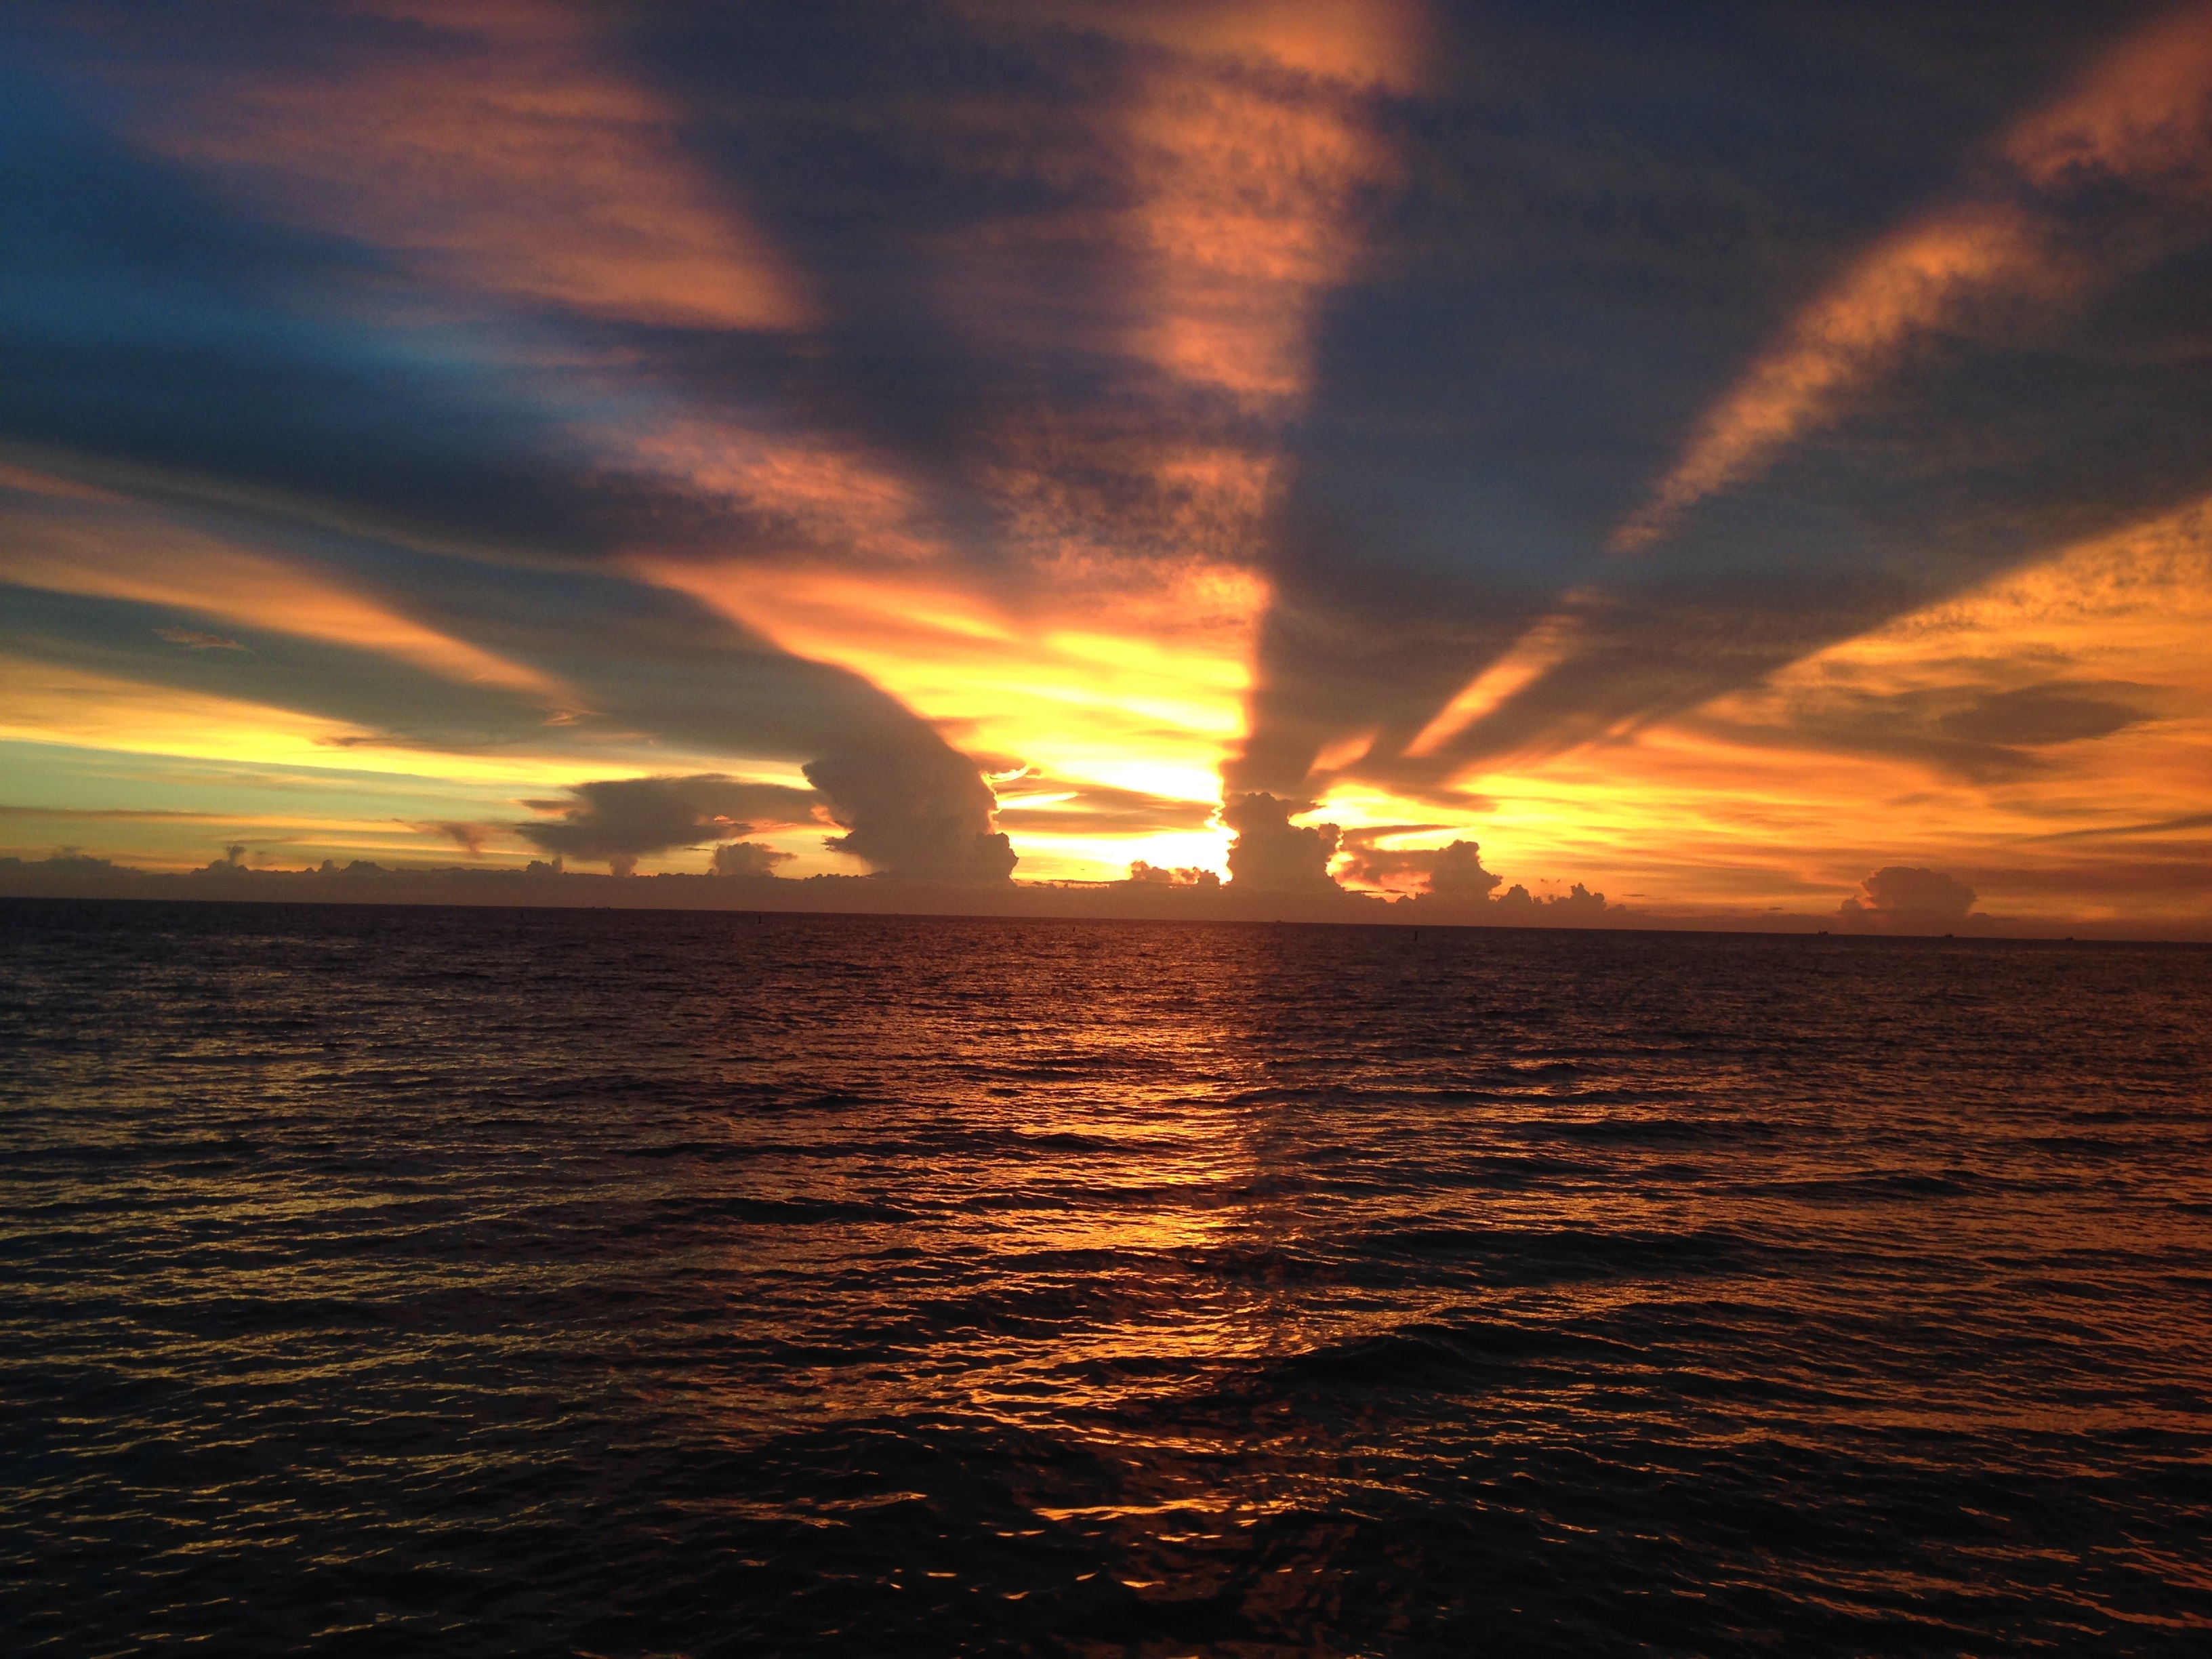
beach, sea, coast, ocean, horizon, cloud, sky, sun, sunrise, sunset, sunlight, wave, dawn, dusk, evening, afterglow, wind wave